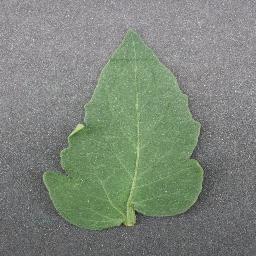
Label: Tomato___healthy